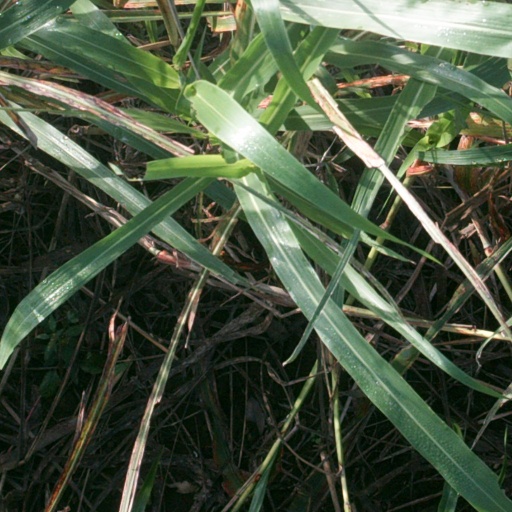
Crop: sorghum